Genazzano

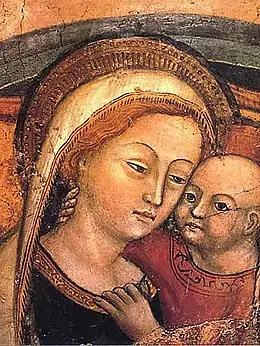
The "Our Lady of Good Counsel" original fresco from Genazzano.

The church of the "Madonna del buon consiglio", built in appreciation for the town's contribution to Santa Maria Maggiore, and entrusted in 1356 to the Augustinian Order, holds the original fresco of "Our Lady of Good Counsel" a title given to the Blessed Virgin Mary, after the miraculous fresco. Measuring , the image is executed on a thin layer of porcelain no thicker than an egg shell. Over the centuries, devotions to Our Lady of the Good Counsel grew among saints and Popes. More than any other pope, Leo XIII was deeply attached to this devotion. The small "Scapular of Our Lady of Good Counsel" (the White Scapular) was presented by the Hermits of St. Augustine to Pope Leo XIII, who, in December 1893, approved it and endowed it with indulgences. On 22 April 1903, that same Pope included the invocation "Mater boni consilii" in the Litany of Loreto. On 10 May 2025 Pope Leo XIV chose to visit the Shrine of the Mother of Good Counsel in Genazzano, for his first trip outside the Vatican.